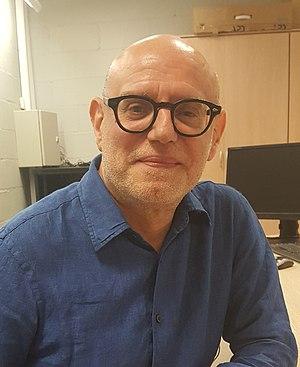
Enzo Traverso, né le 14 octobre 1957 à Gavi, dans la province d'Alexandrie, au Piémont, est un historien italien, actuellement professeur à l'université Cornell aux États-Unis.